OceanParcels

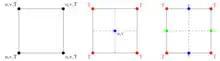
Figure 2: A grid (left), B grid (middle), C grid (right)

In the horizontal plane, i.e. in the x-y-plane, OceanParcels allows for rectilinear and curvilinear data grids (see Fig. 1 a and b respectively). In the vertical plane, i.e. the x-z-plane, z-levels and s-levels are supported (see Fig. 1 c and d respectively). All four combinations of these grids are supported in three-dimensional space.